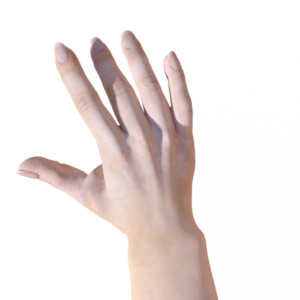
Label: paper